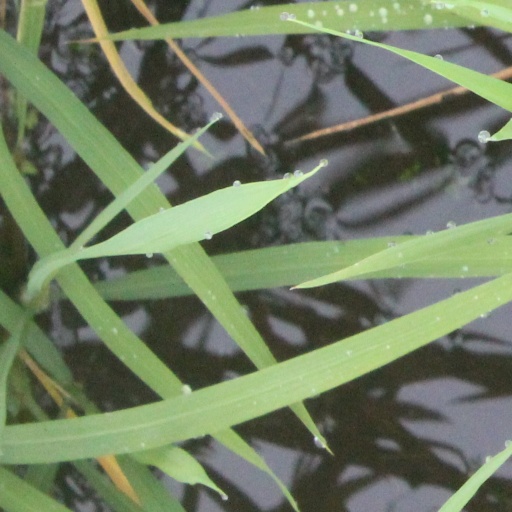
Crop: rice